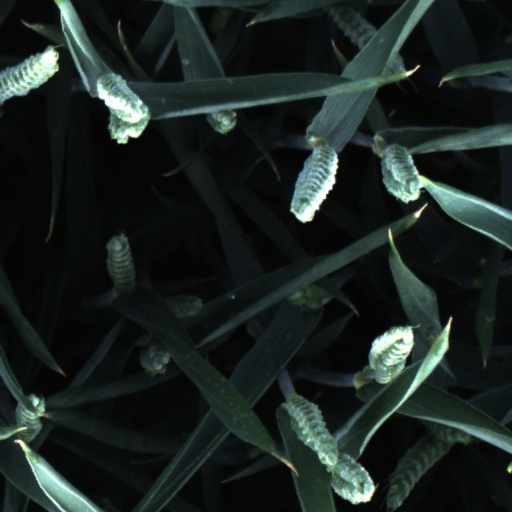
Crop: wheat